Royal Commission on Animal Magnetism

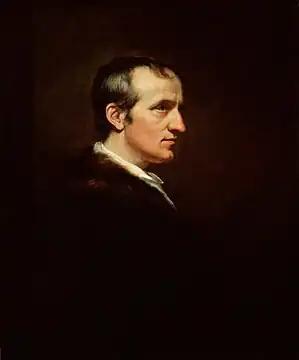
William Godwin, 1802

In the last section of its Report, the "Franklin" Commission, in addition to its remarks on the impact of the phenomena associated with a ""crisis"", made a number of significant observations on the perceived dangers of experiencing, or simply observing, a ""crisis"" in a number of domains, including: